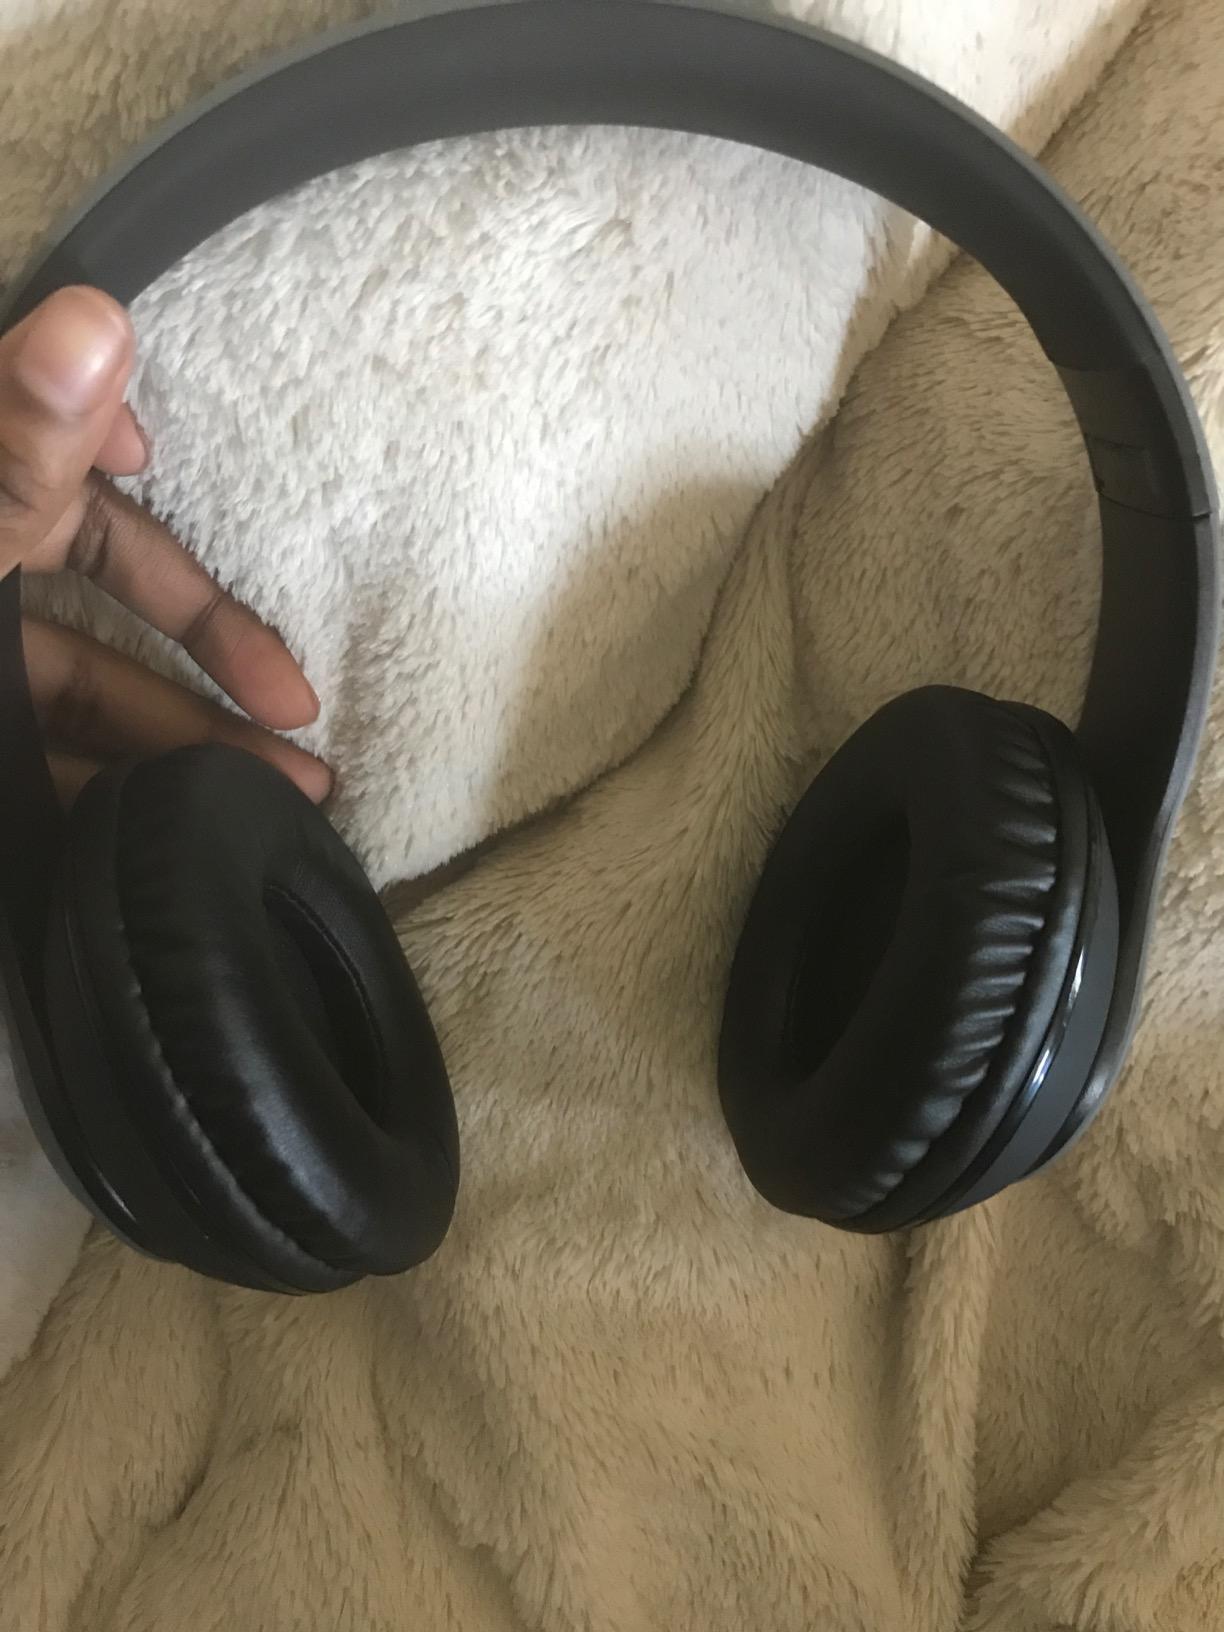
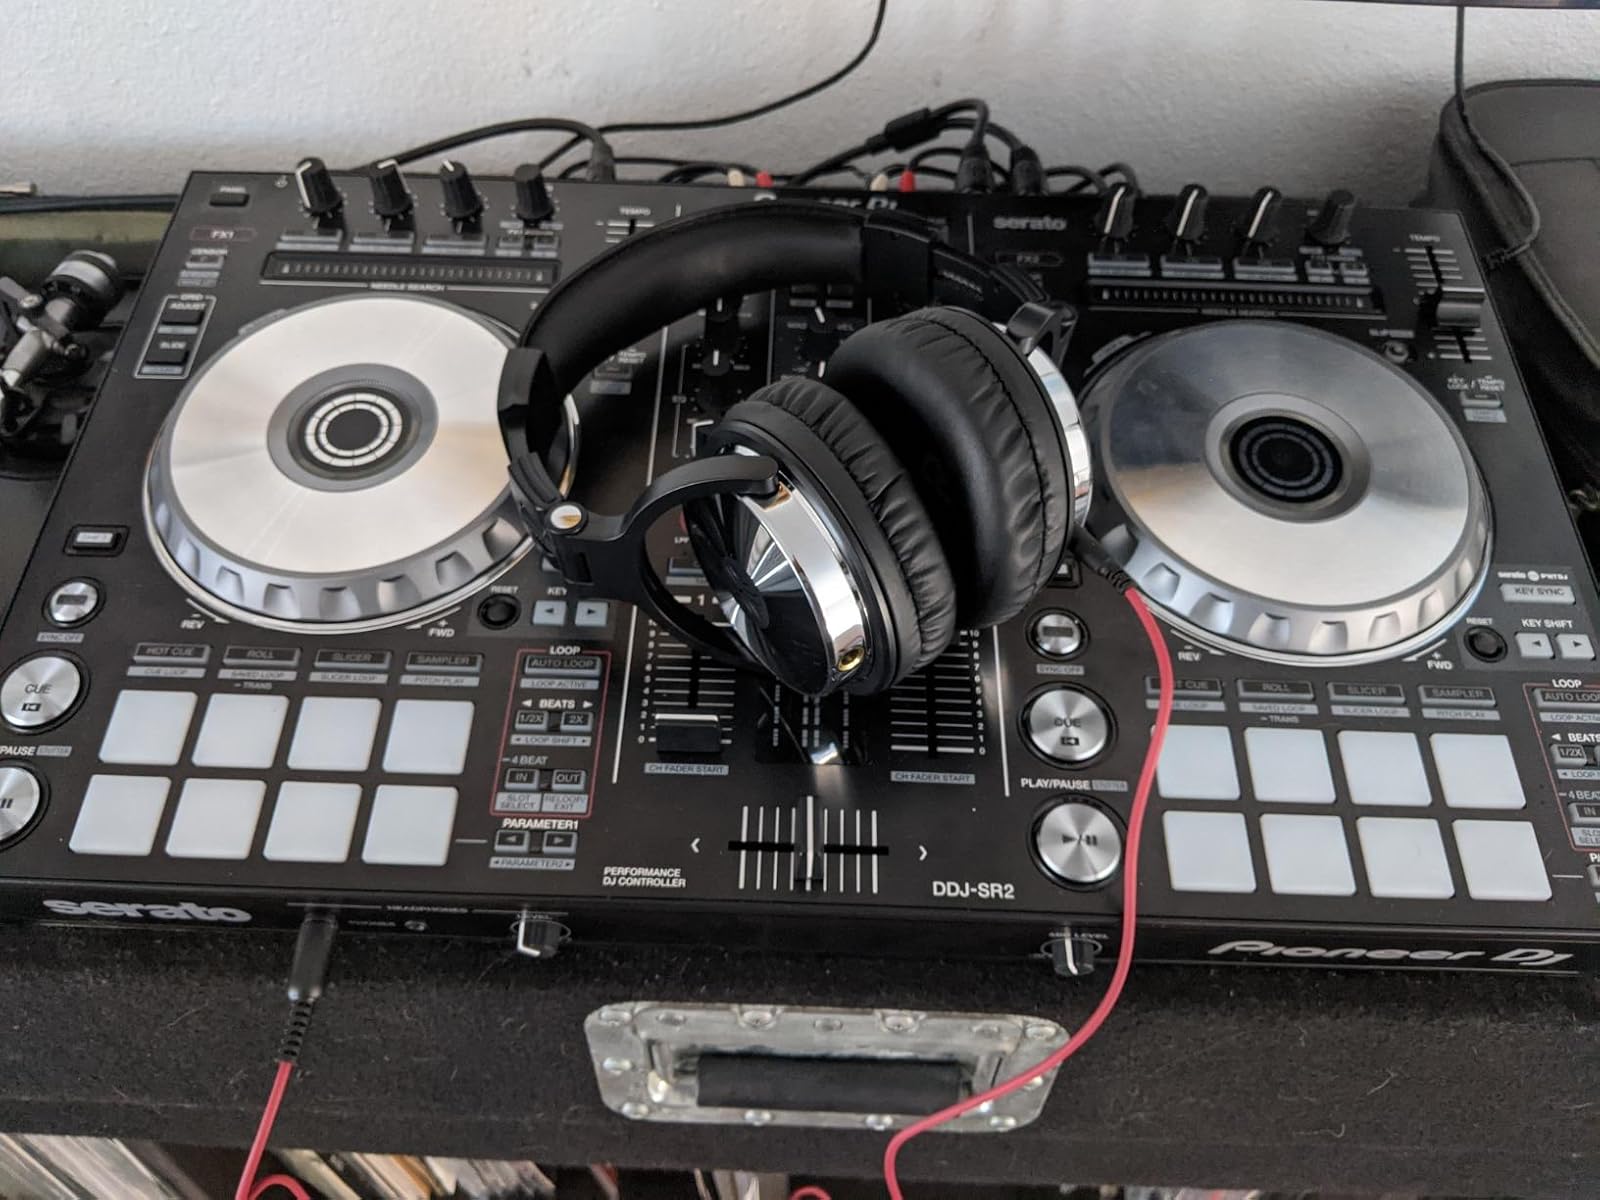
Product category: headphones
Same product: no